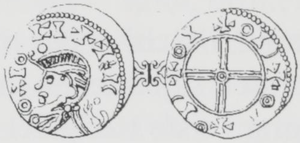
Magnus Barfod
"Magnus Barfod eller Magnus 3. Olavsson Berrføtt var konge af Norge fra 1093 til 1103. Med sin farfar Harald Hårderåde som forbillede var Magnus Norges sidste vikingekonge med det norrøne tilnavn styrjaldar-Magnús, dvs. ""Krigs-Magnus"". Han var den sidste norske konge, som faldt i kamp udenfor Norges grænser.